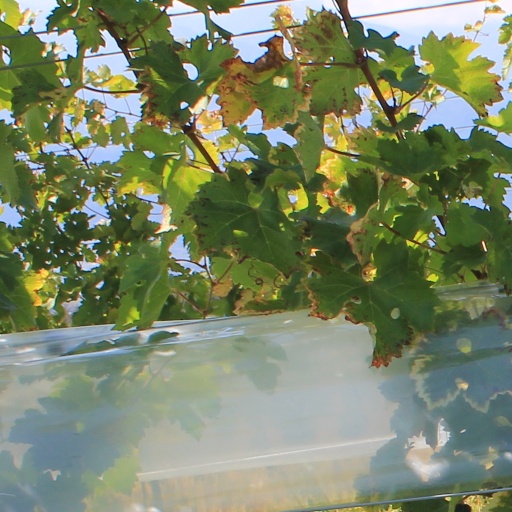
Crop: grape